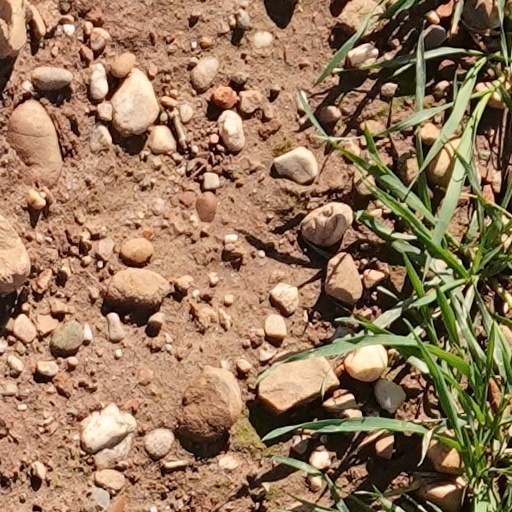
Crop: wheat